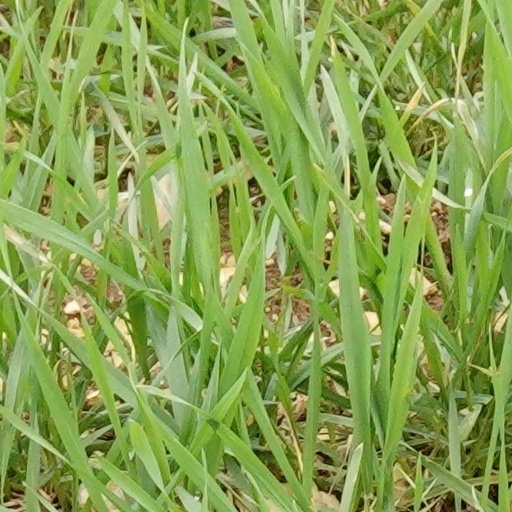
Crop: wheat